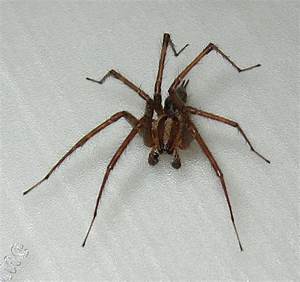
Label: spider